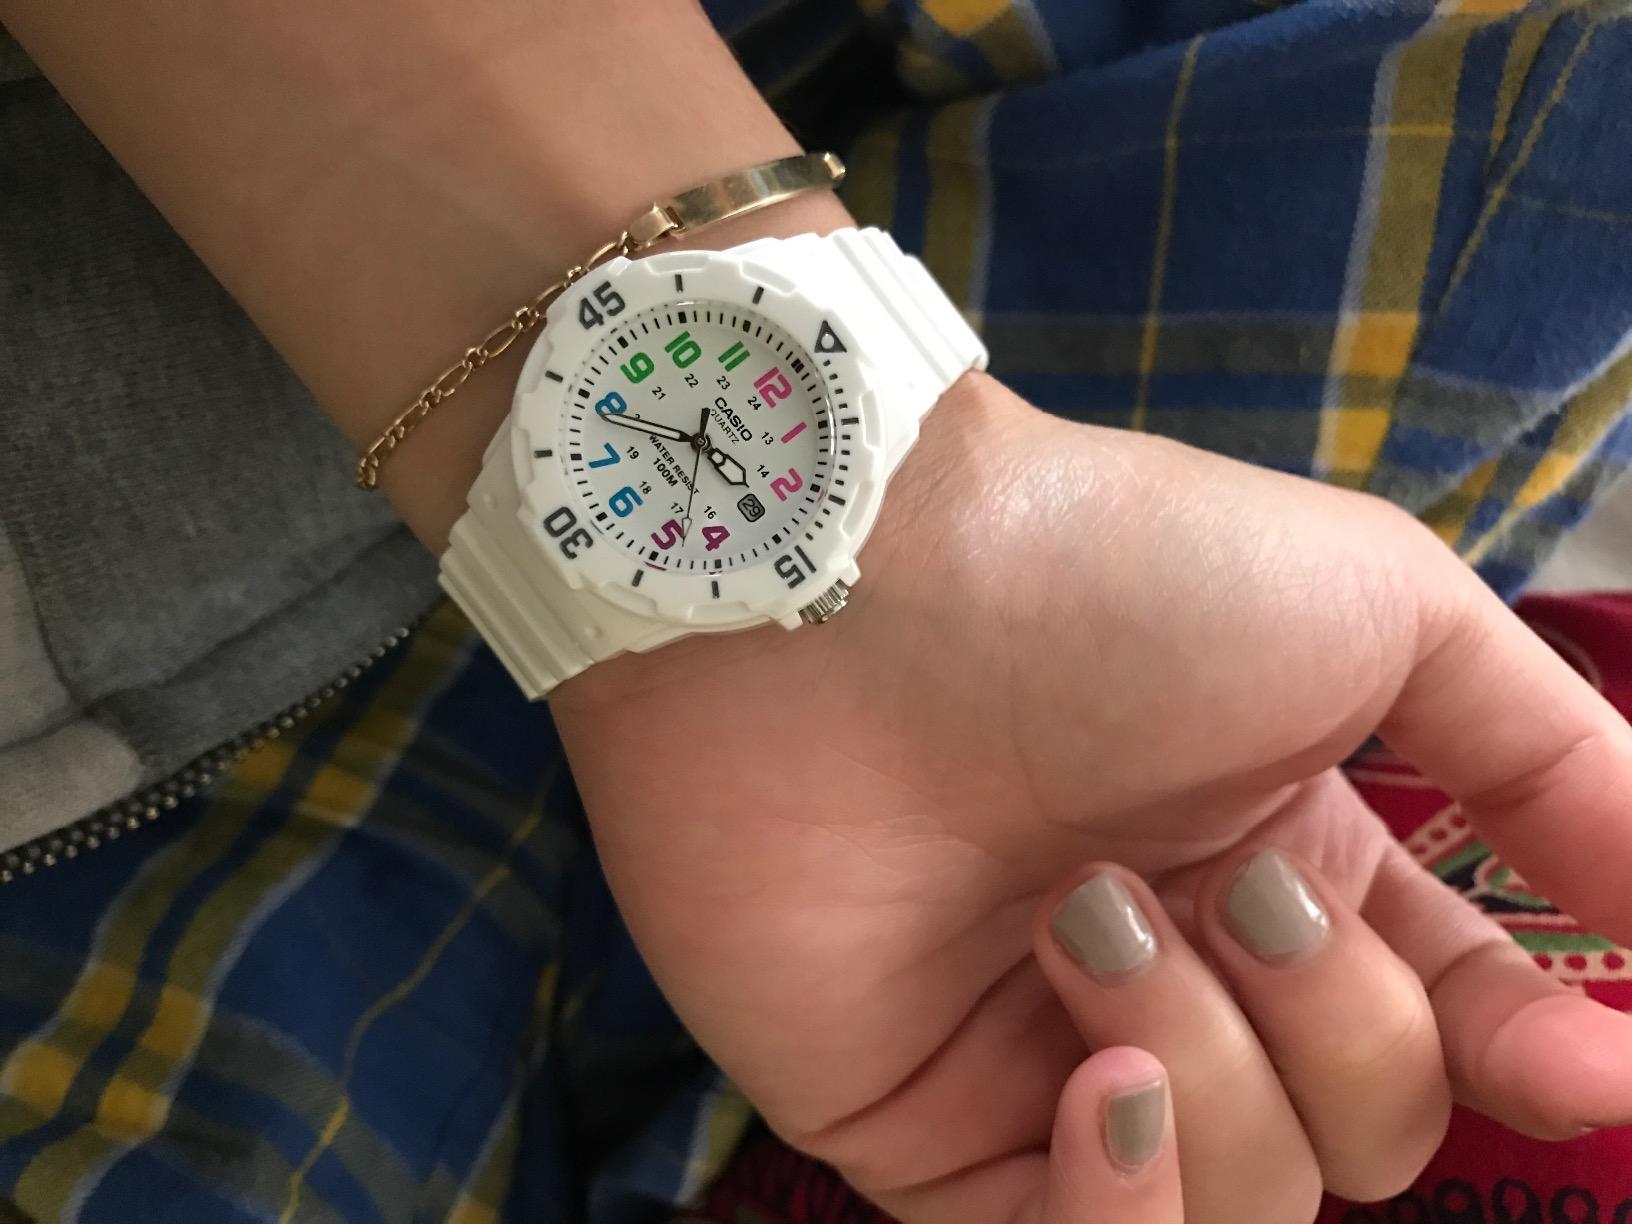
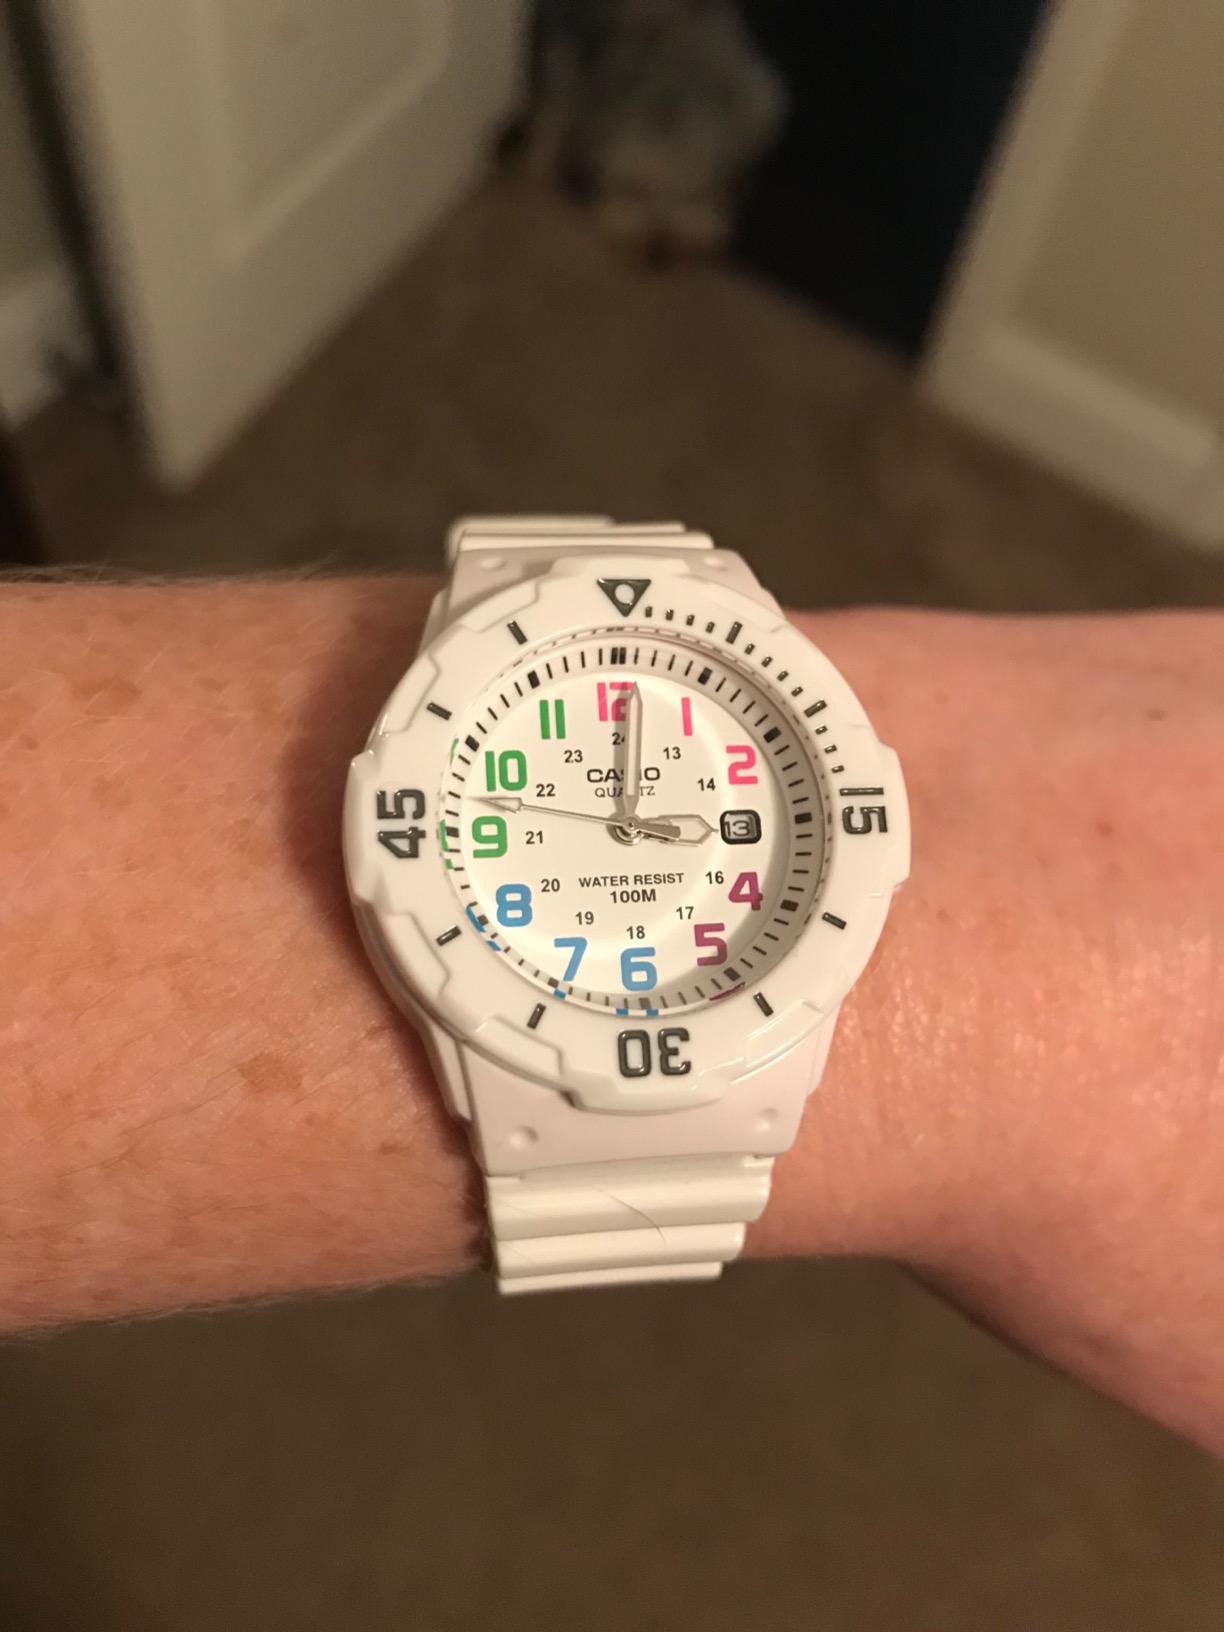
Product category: accessories_watch
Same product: yes